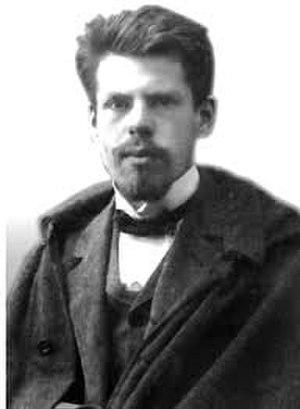
Evgueni Evguenievitch Sloutski est un économiste et statisticien russe.